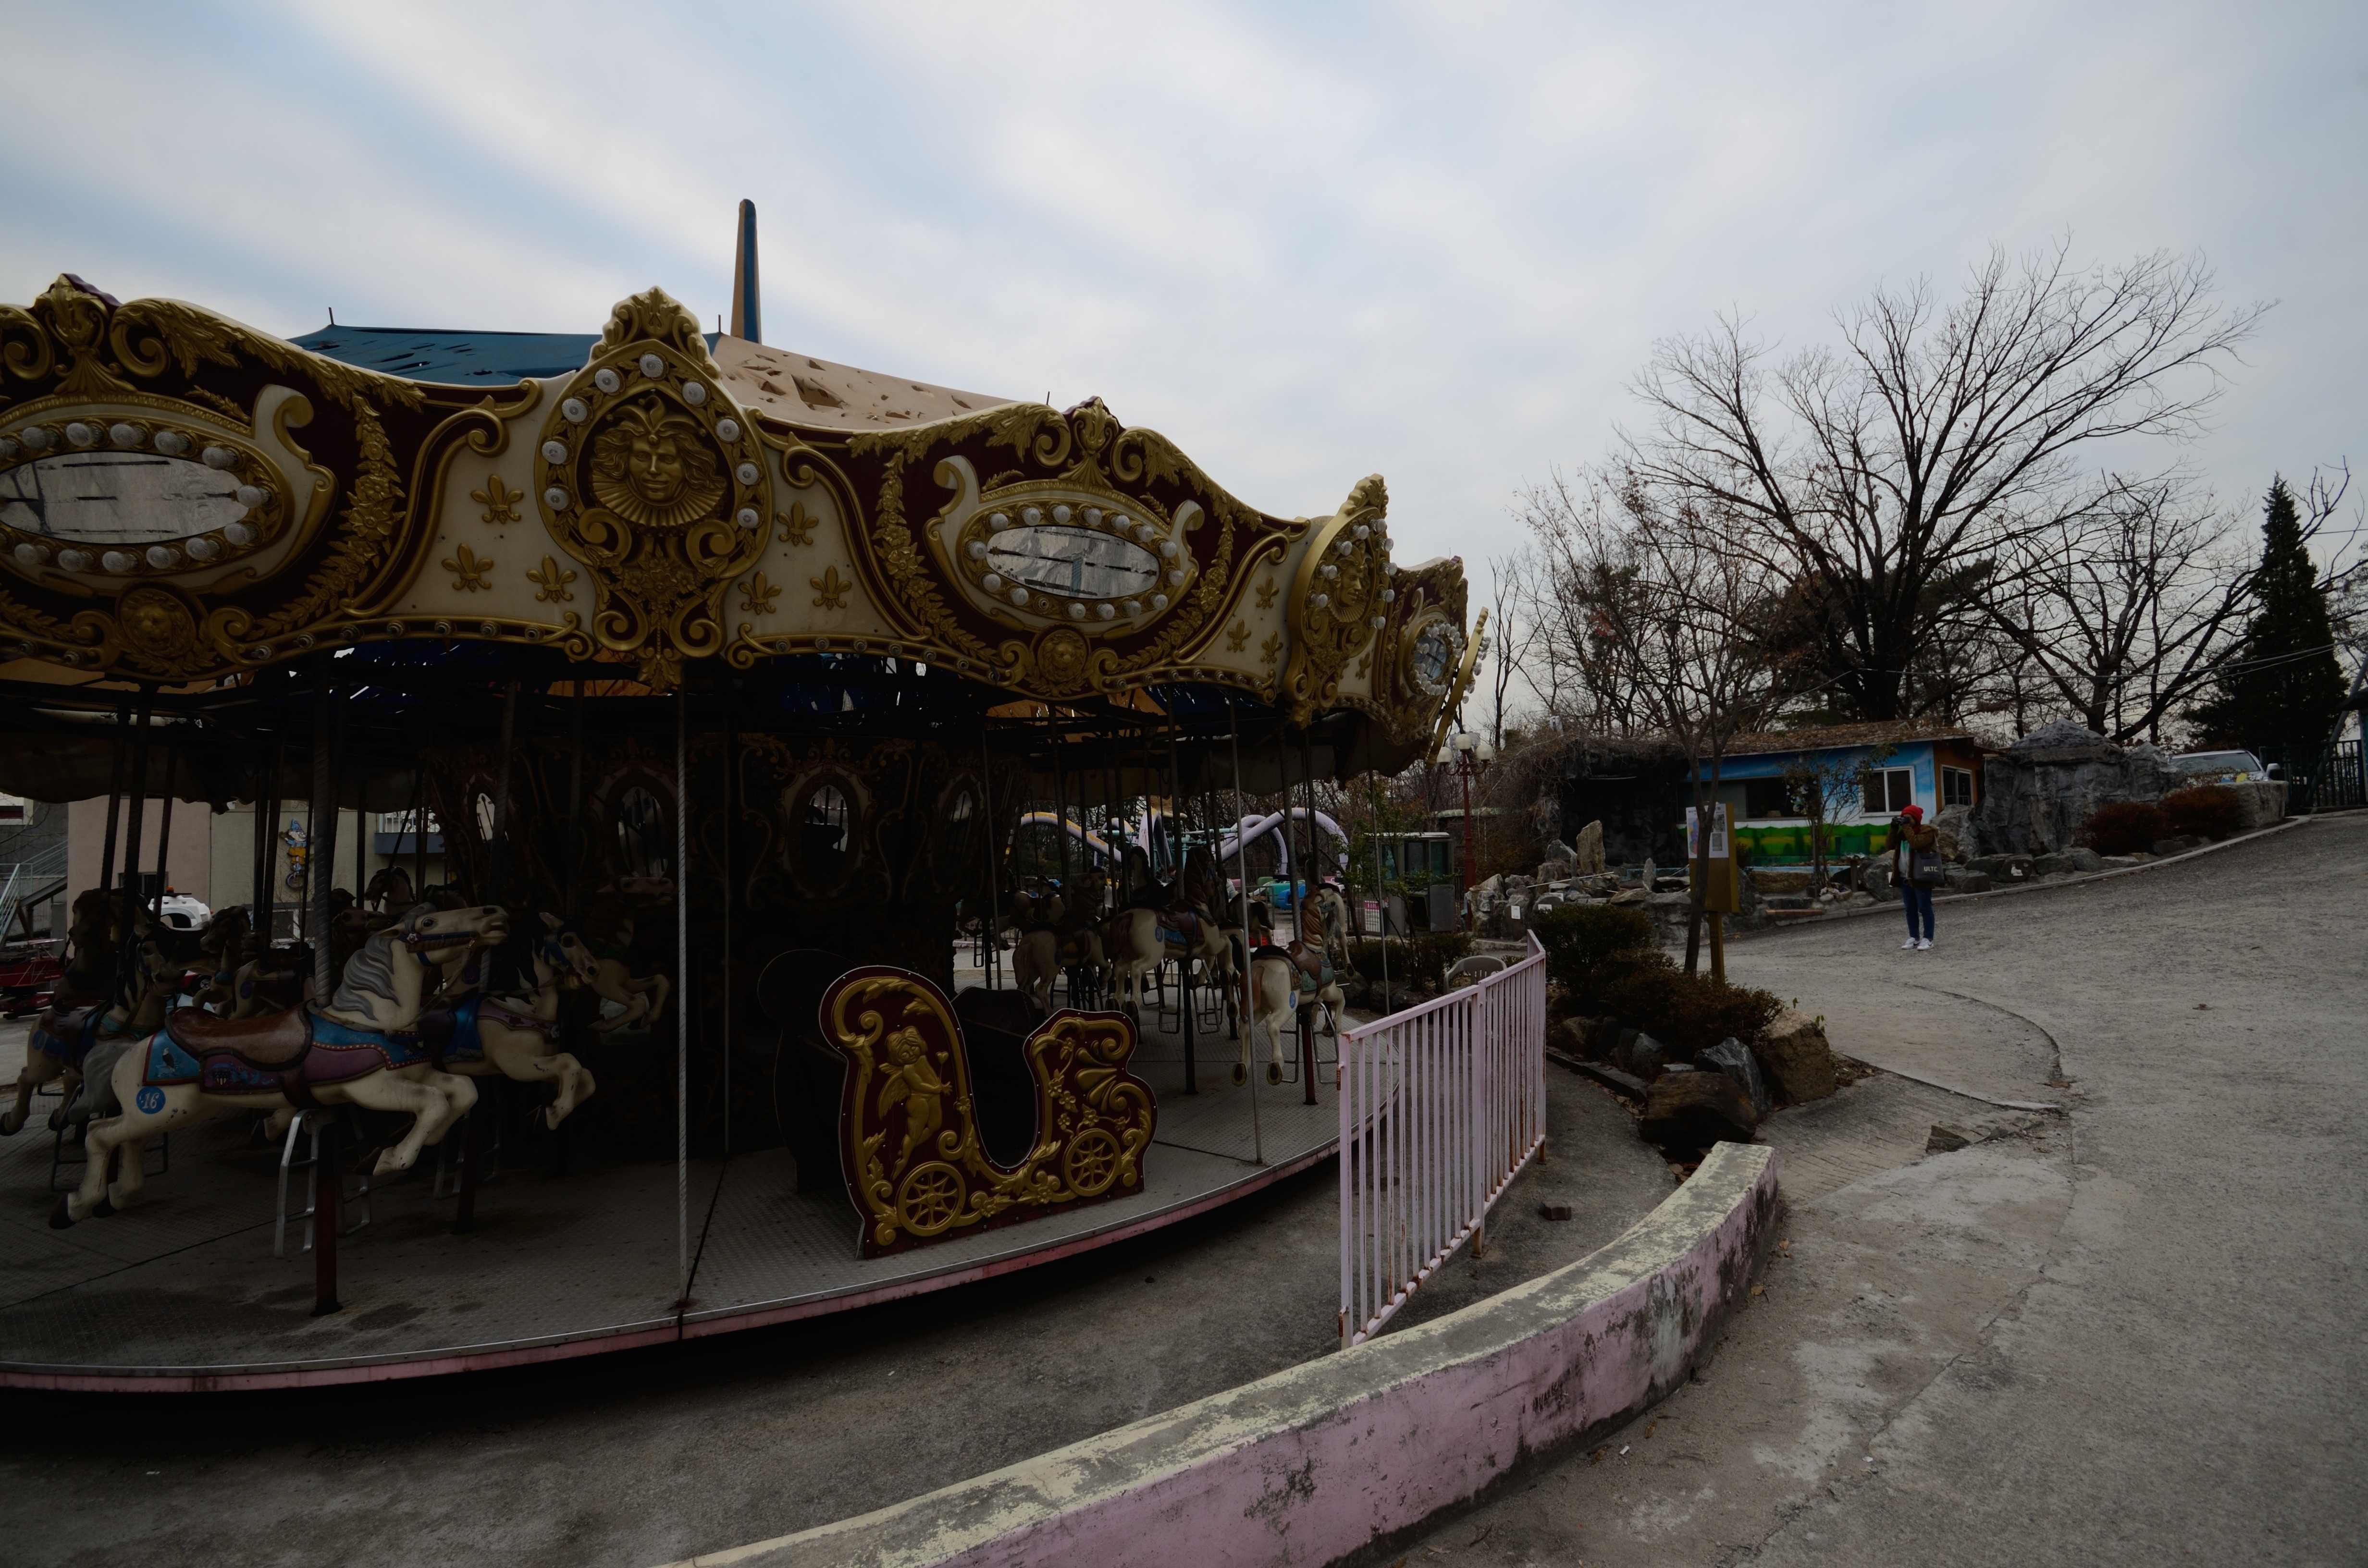
town, recreation, amusement park, park, amusement ride, outdoor recreation, nonbuilding structure